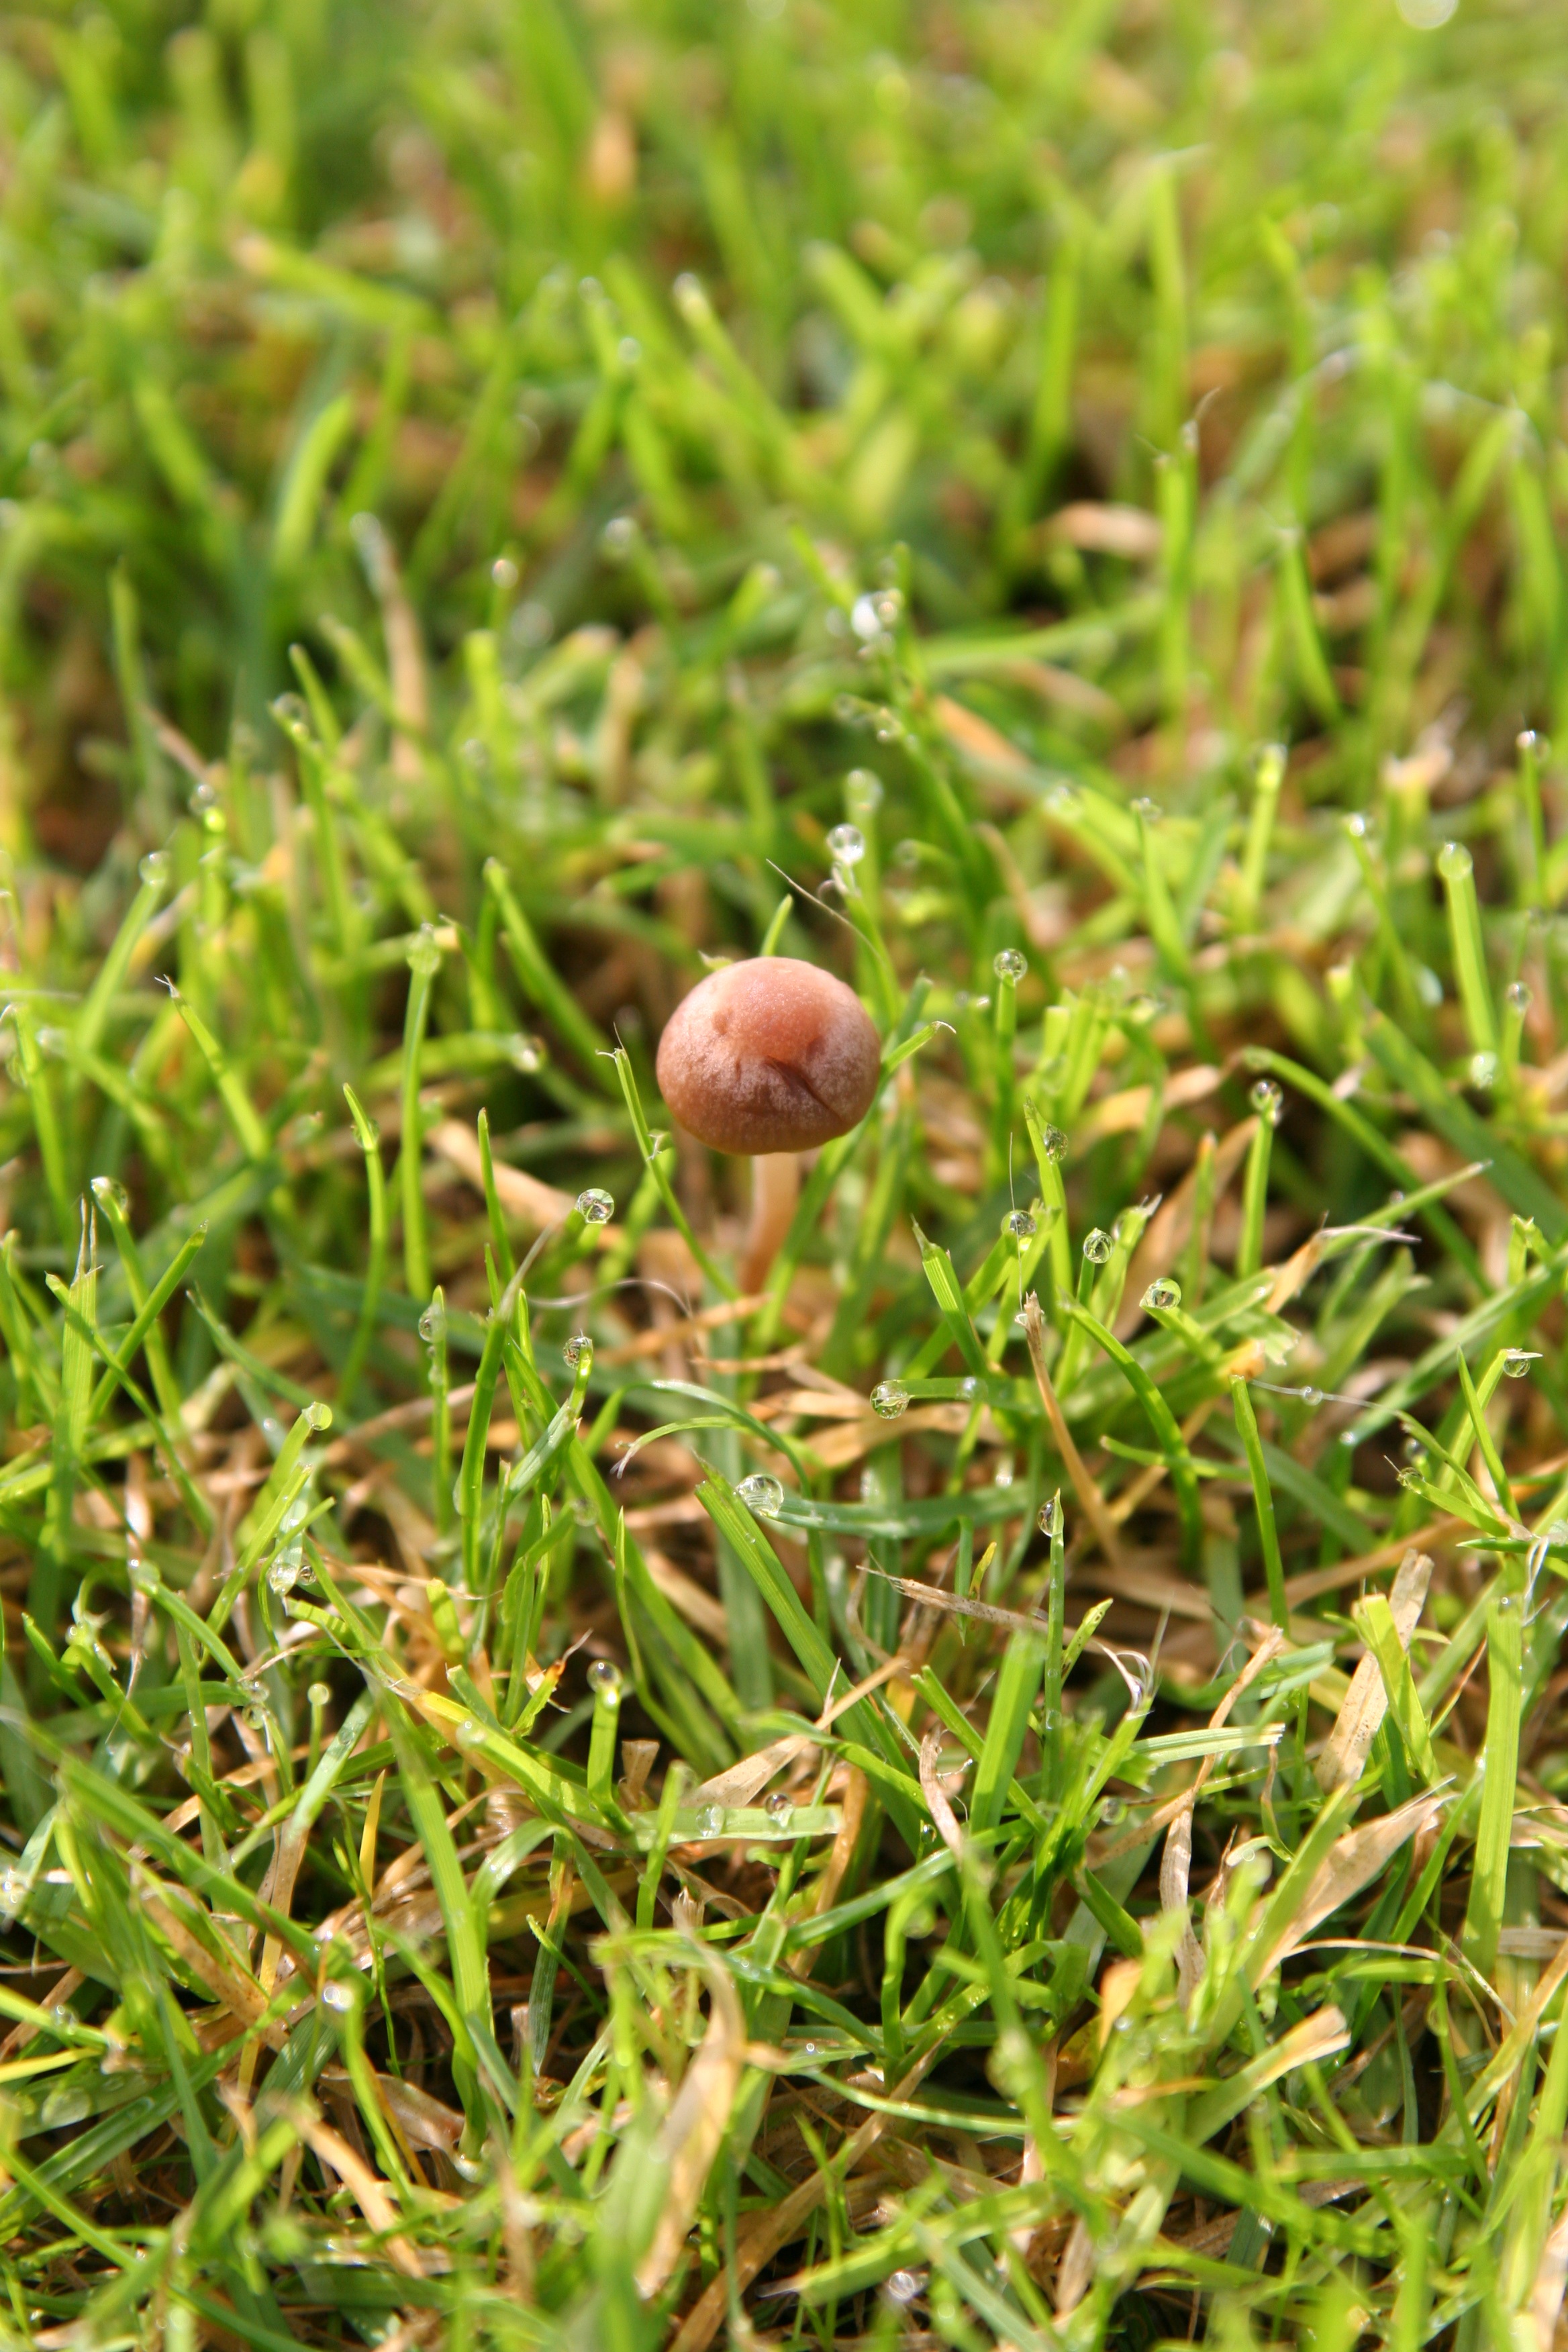
grass, plant, lawn, morning, leaf, flower, moss, produce, small, mushroom, flora, shrub, rosa, drops, flowering plant, grass family, land plant, non vascular land plant